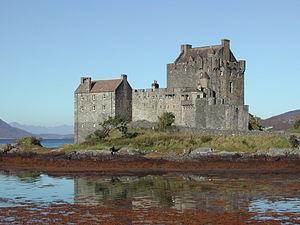
Eilean Donan. Magyar: Eilean Donan Castle. Norsk nynorsk: Eilean Donan Castle.
Cette liste recense les principaux châteaux du council area de Highland en Écosse.